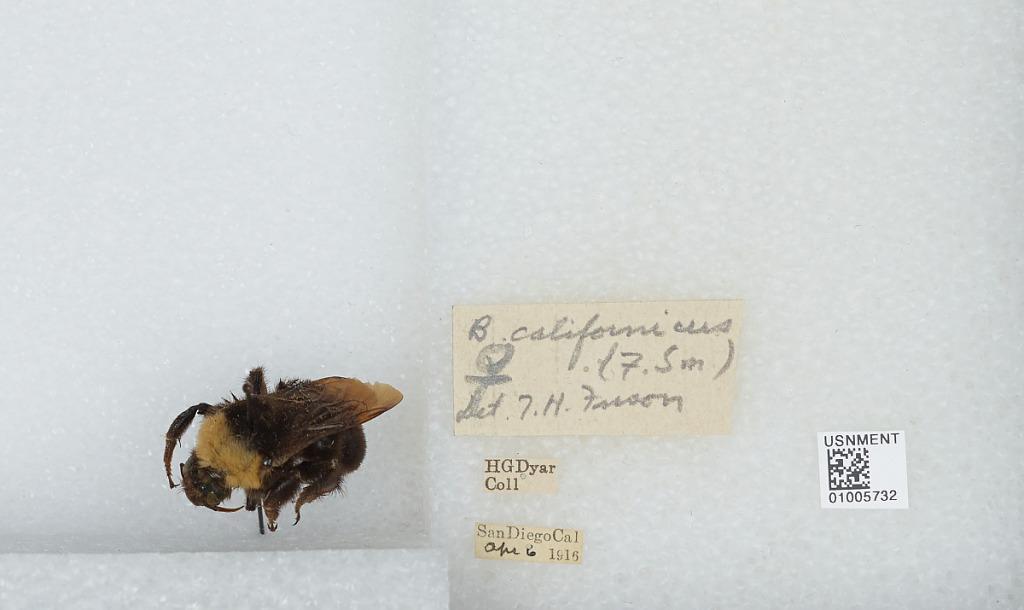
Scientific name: Bombus (Fervidobombus) californicus Smith
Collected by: Dyar
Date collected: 1916-4-6
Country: United States
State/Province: California
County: San Diego
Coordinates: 33.02, -116.77
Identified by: Frison, T. H.